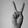
ASL letter: V